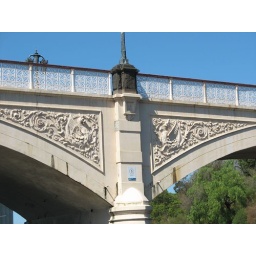
An old bridge we were going under on my first boat trip on the Yarra River